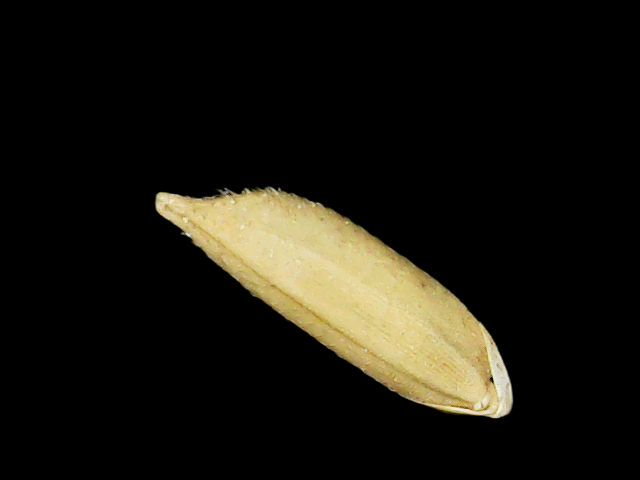
Rice variety: Binadhan12